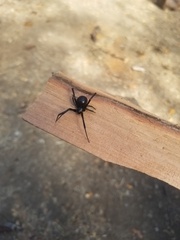
Species: Lactrodectus_hesperus